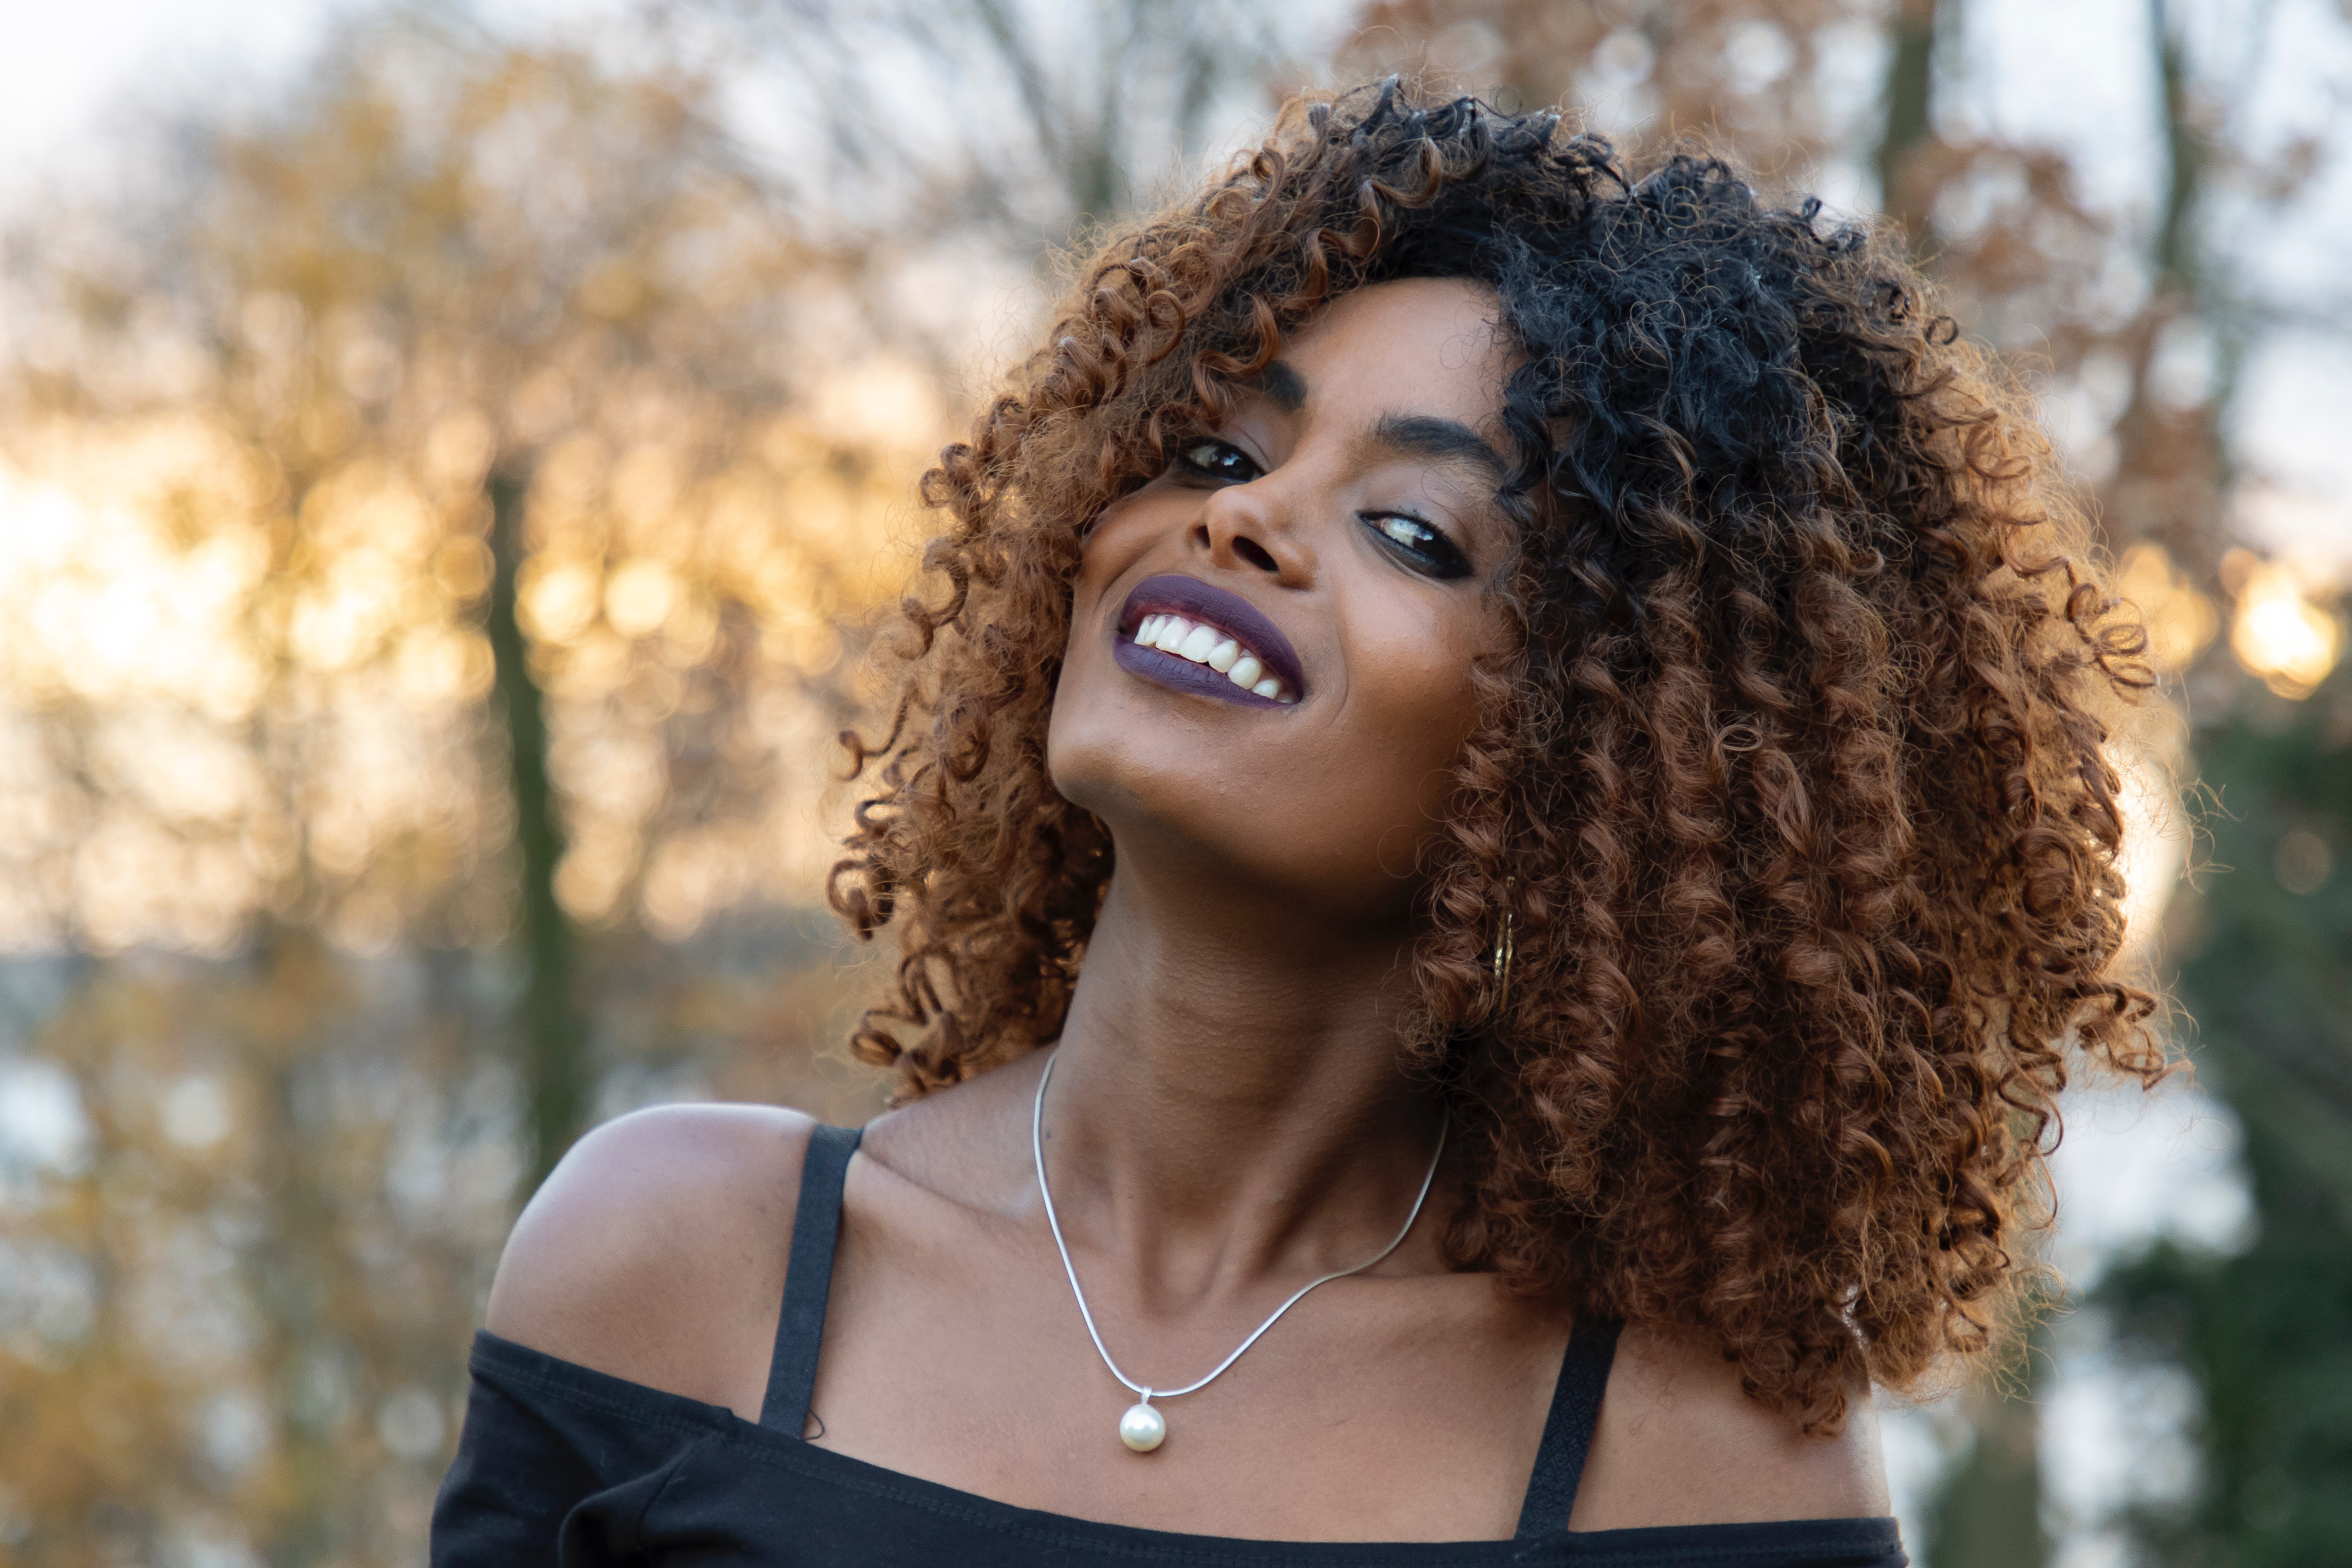
hair, face, hairstyle, beauty, lip, ringlet, jheri curl, black hair, long hair, human, hair coloring, smile, photography, model, brown hair, photo shoot, portrait photography, afro, Lace wig